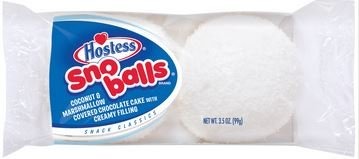
Item Name: Hostess Single Serve SnoBall, 3.5 oz., (36 per case)
Product Description: Hostess SnoBall, 36 per case
Value: 126.0
Unit: Ounce

Price: 102.92